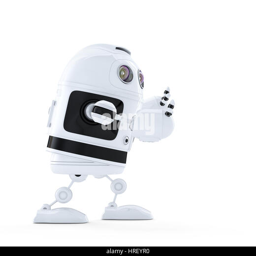
robot pushing an invisible object .